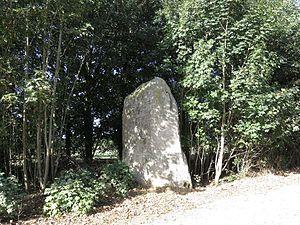
menhir
Le département des Côtes-d'Armor compte une centaine de sites mégalithiques, témoins des occupations humaines du territoire au Néolithique.
Le menhir du Drény, connu aussi sous le nom de La Roche Longue, est situé à Plémy dans le département français des Côtes-d'Armor.